Under the Fig Trees

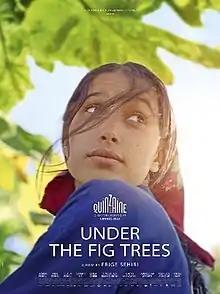
Film poster

Under the Fig Trees is a 2021 Tunisian drama film directed by Erige Sehiri, starring Fidé Fdhili, Feten Fdhili, Ameni Fdhili, Samar Sifi, Leila Ouhebi, Hneya Ben Elhedi Sbahi, Gaith Mendassi, Abdelhak Mrabti, Fedi Ben Achour and Firas Amri.